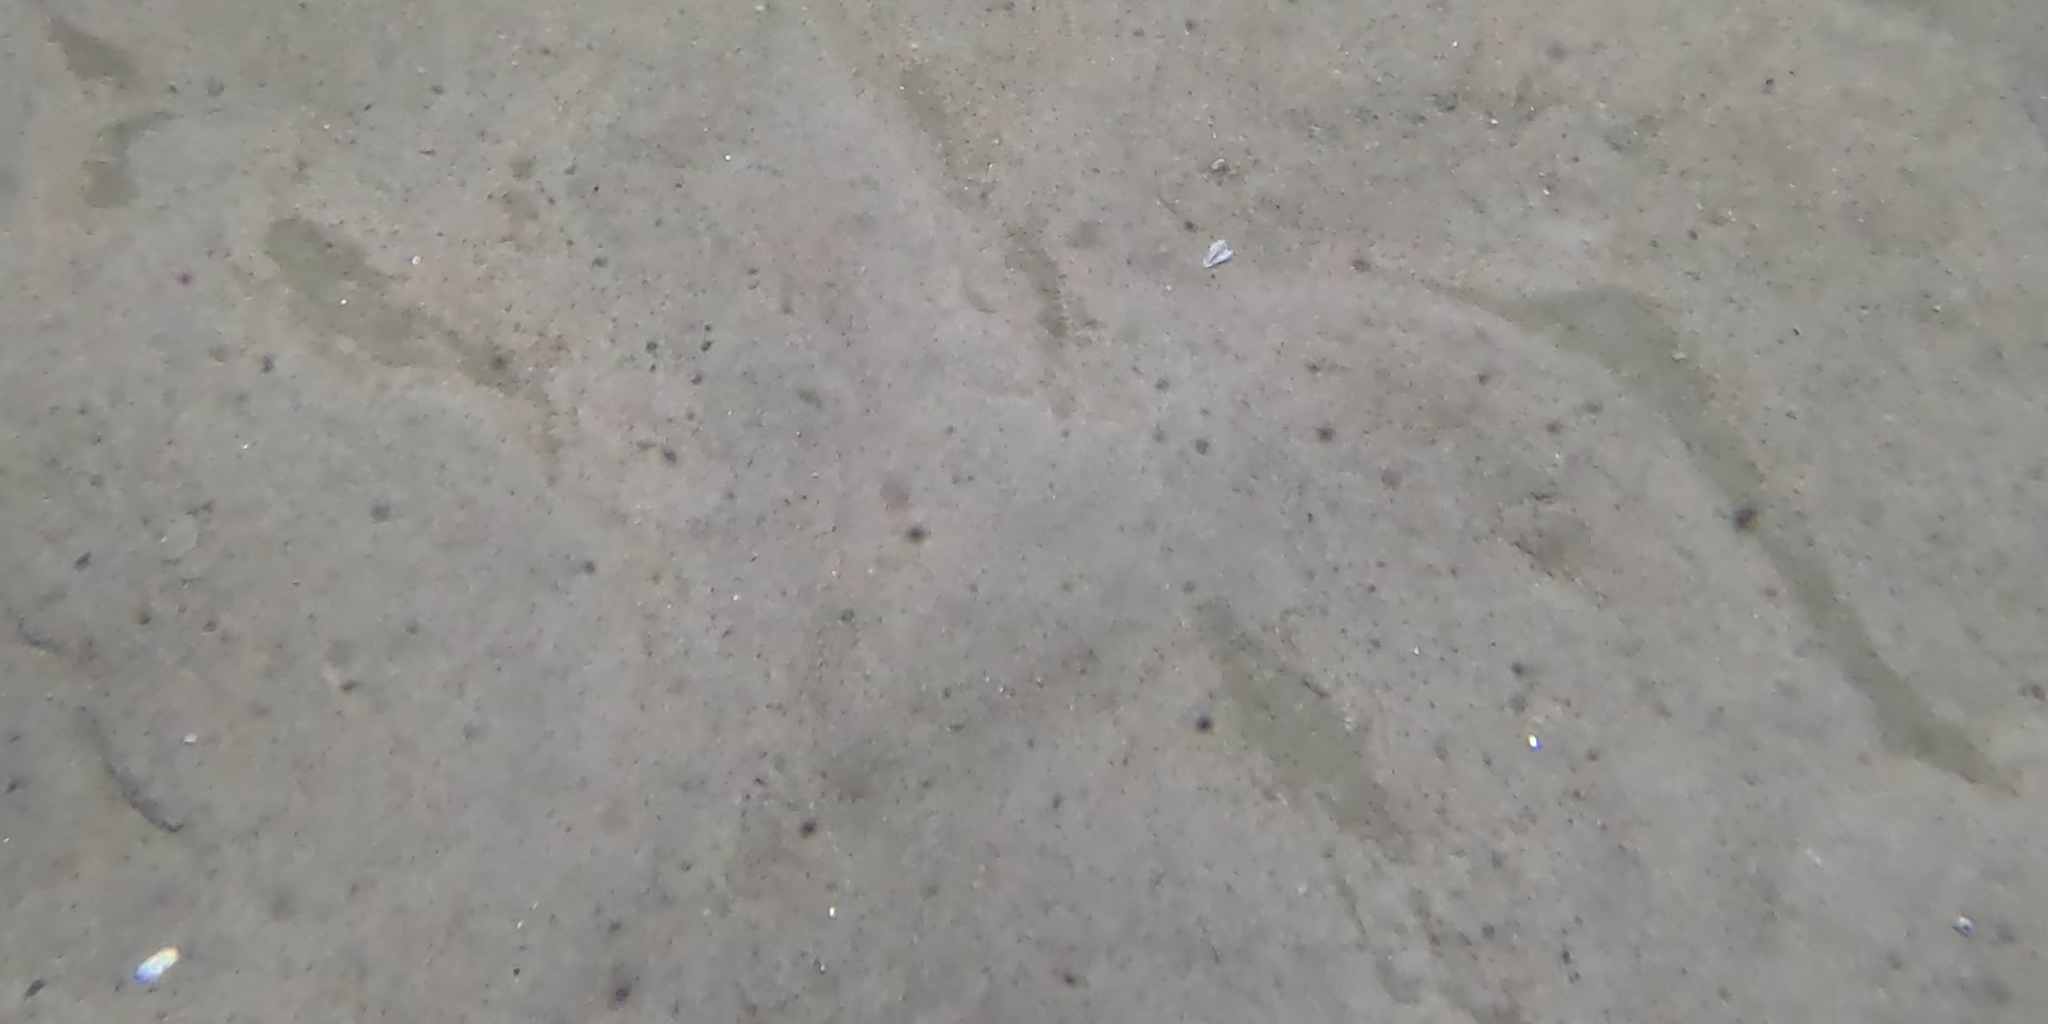
Seabed habitat: sand